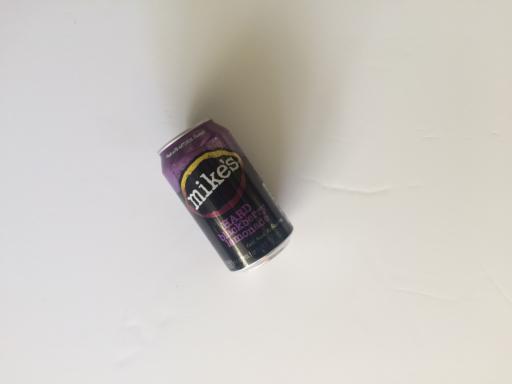
Label: metal